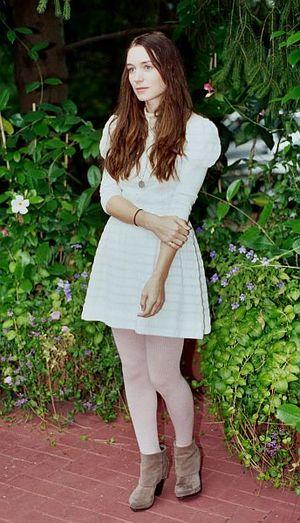
Patricia Rooney Mara dite Rooney Mara, née le 17 avril 1985 à Bedford, est une actrice américaine.